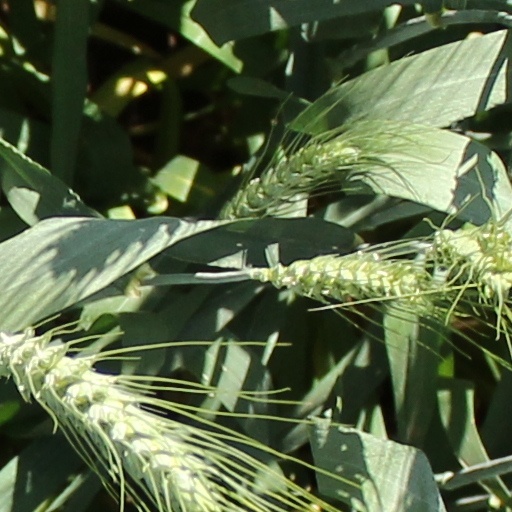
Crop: wheat